Compass Airlines (Australia)

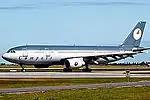
A former Compass Airlines Airbus A300 at Adelaide Airport

Compass Airlines operated in Australia for two brief periods in the early 1990s. The two incarnations of the airline were quite separate with different management and aircraft.